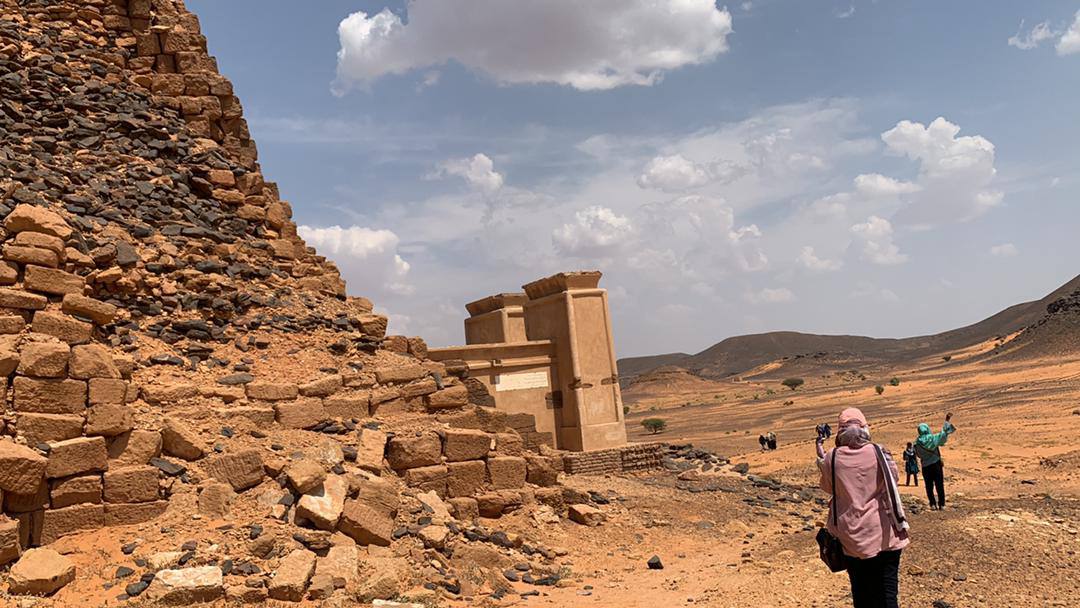
الوصف بالفصحى: جانب هرم وباب أثري وأشخاص يمشون
الوصف بالعامية السودانية: جنبة هرم وباب أثري وناس ماشيين
التصنيف: Urban & City Life
التصنيف الفرعي: Archaeological Sites